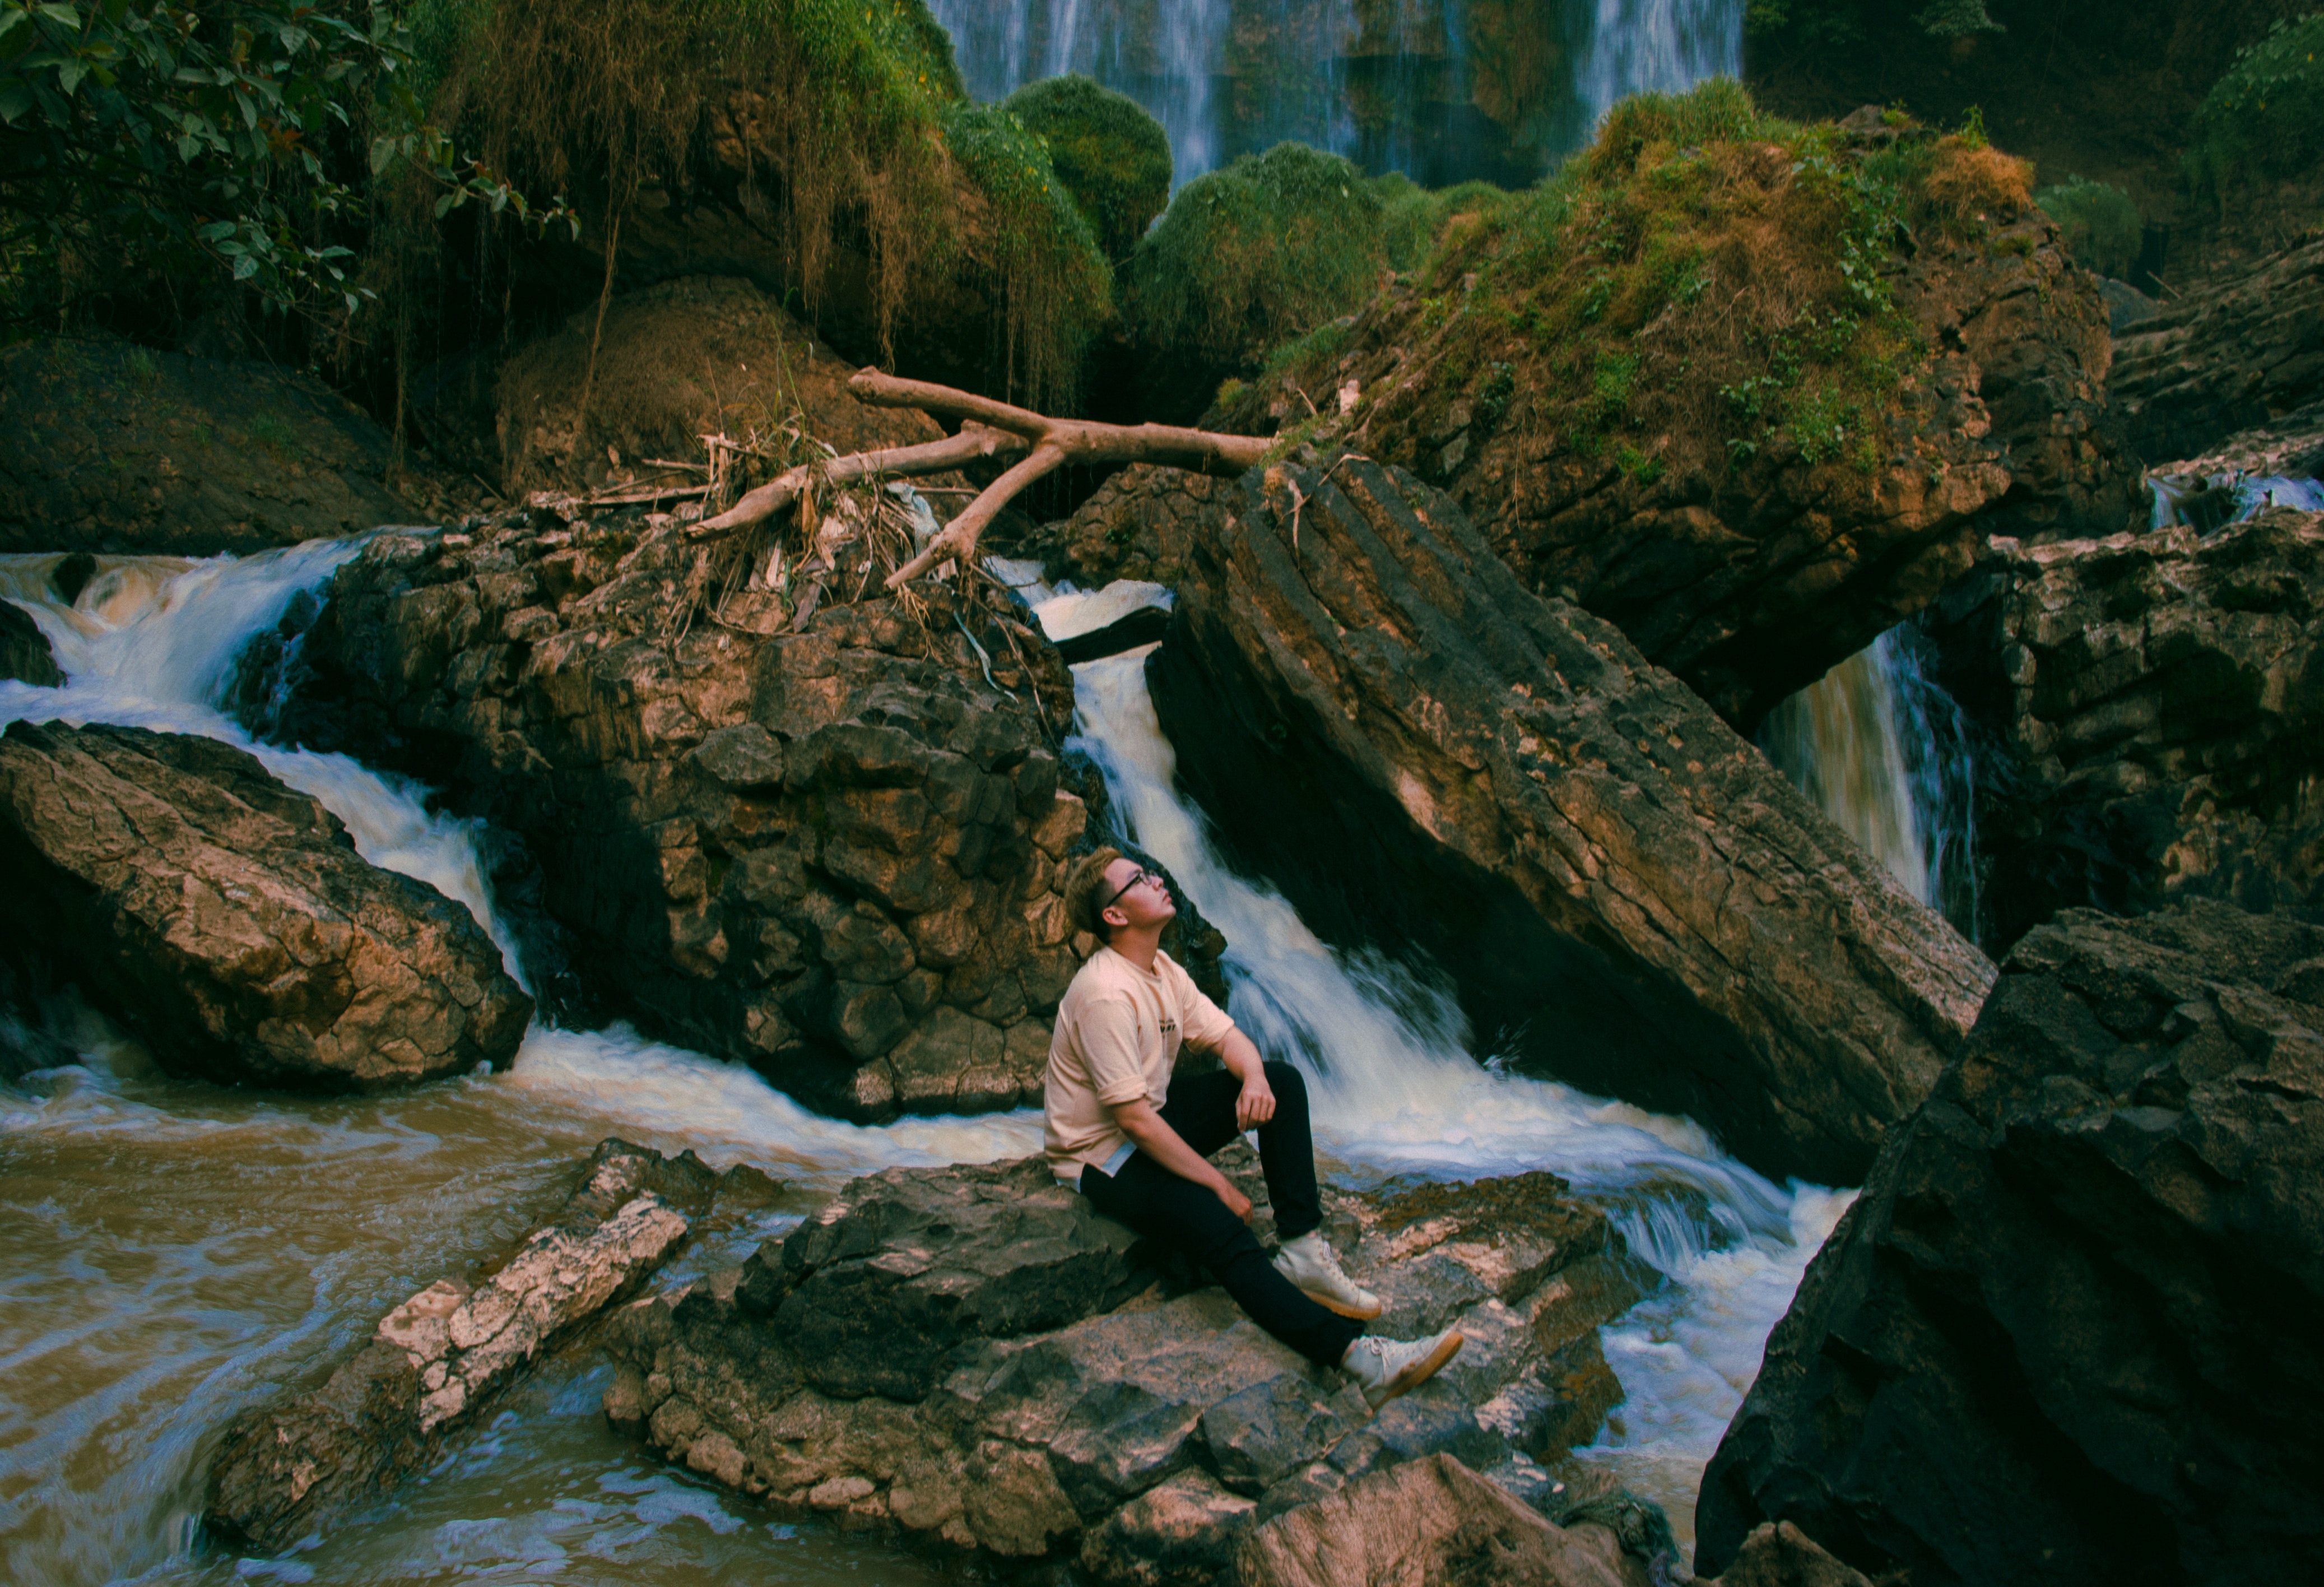
body of water, nature, water resources, water, watercourse, natural landscape, river, stream, jungle, rainforest, landscape, old growth forest, creek, forest, rapid, spring, mythology, rock, waterfall, fluvial landforms of streams, fictional character